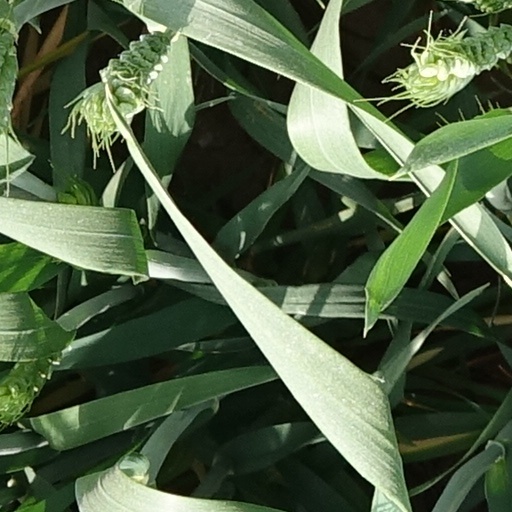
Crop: wheat